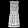
Label: Dress